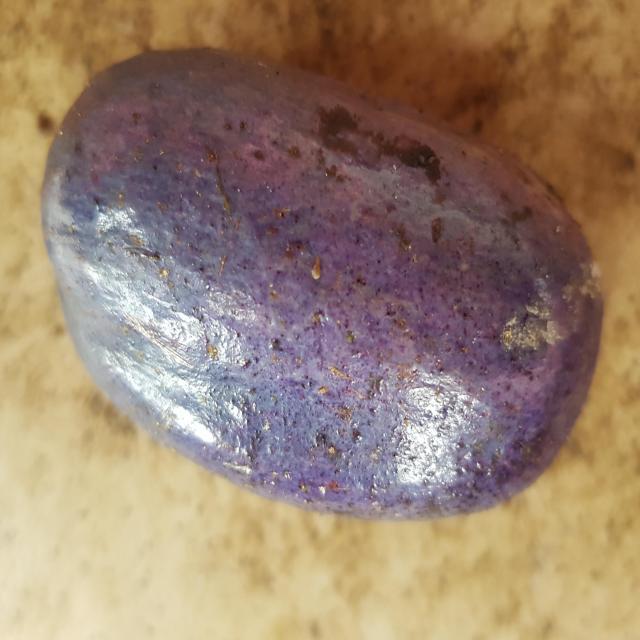
Plum grade: unaffected